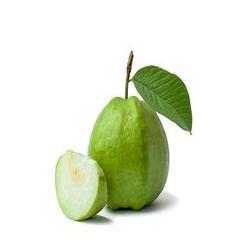
Label: Guava